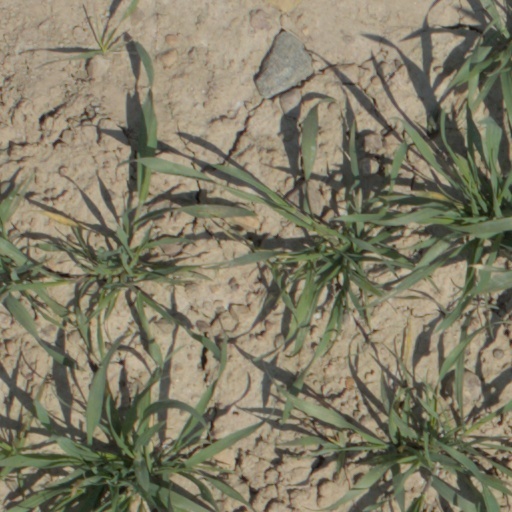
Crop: wheat